Old Faithful

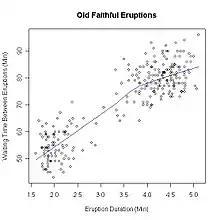
Waiting time between eruptions and the duration of the eruption for Old Faithful.

The time between eruptions has a bimodal distribution, with the mean interval being either 65 or 91 minutes, and is dependent on the length of the prior eruption. Within a margin of error of ±10 minutes, Old Faithful will erupt either 65 minutes after an eruption lasting less than 2½ minutes, or 91 minutes after an eruption lasting more than 2½ minutes.